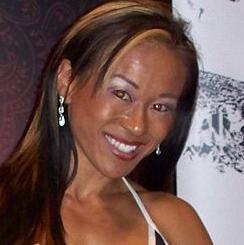
Age: 27